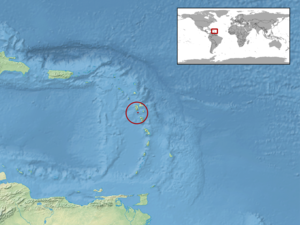
Alsophis sanctonum, la Couresse des Saintes, est une espèce de serpents de la famille des Dipsadidae.